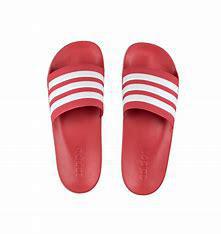
Brand: Adidas
Model: Adilette Shower